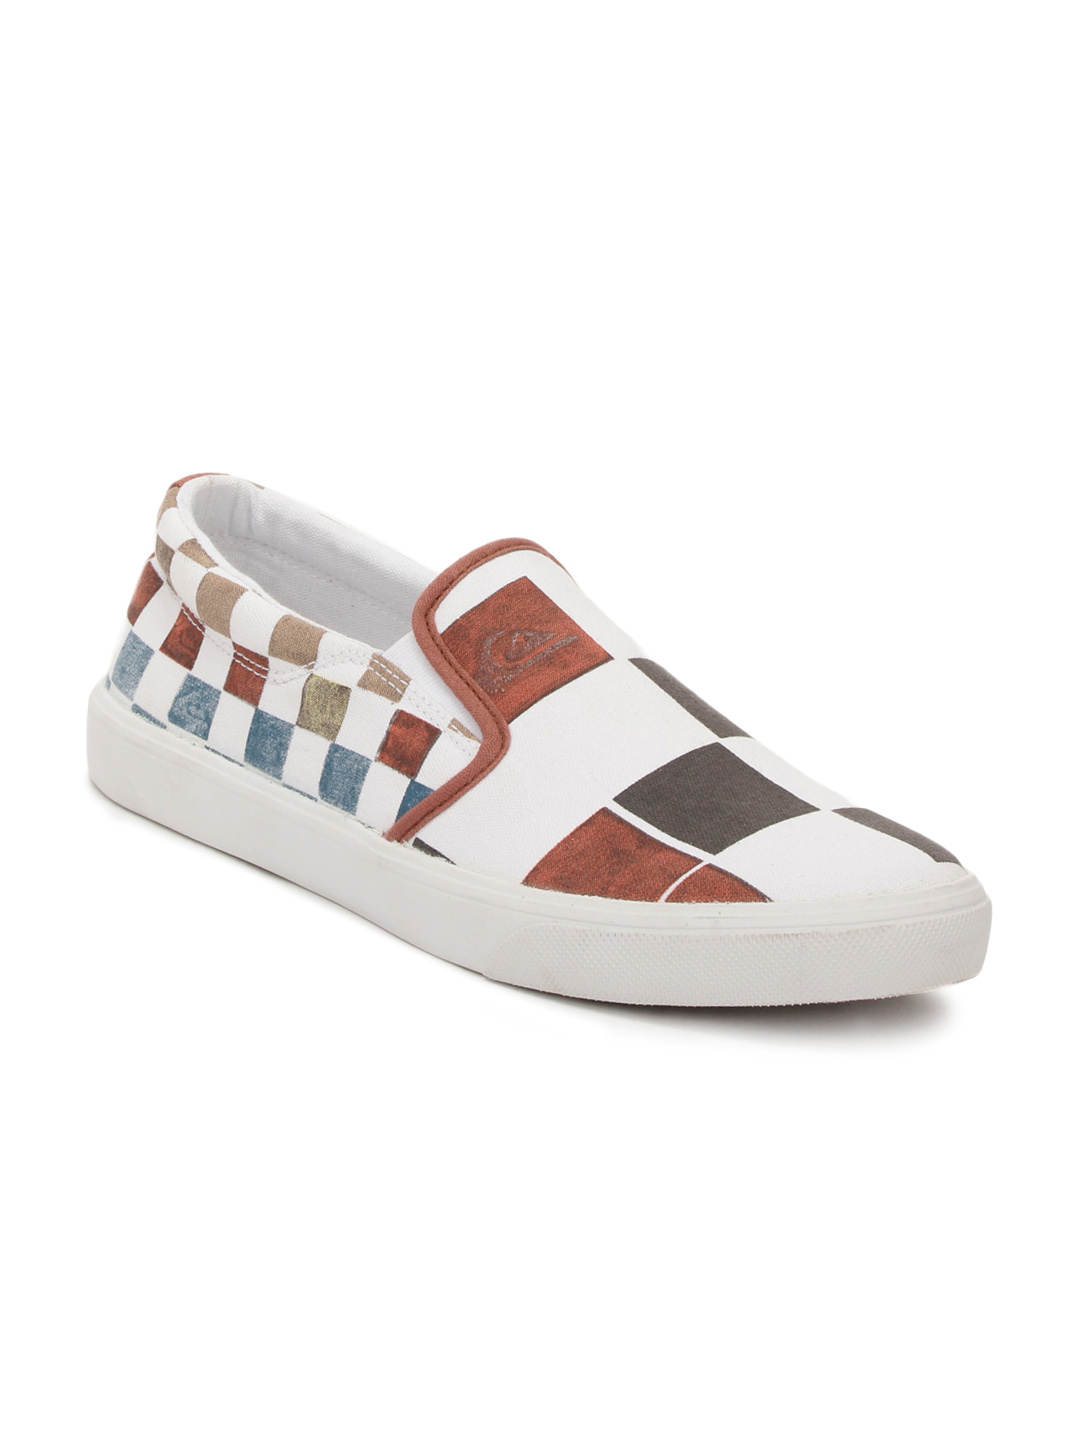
Quiksilver Men White Shoes
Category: Footwear / Shoes / Casual Shoes
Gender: Men
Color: White
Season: Summer 2012
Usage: Casual